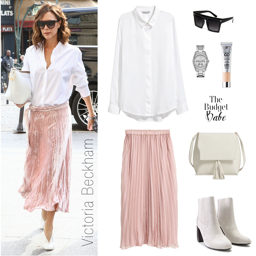
celebrity looks lovely in a pink pleated skirt and white blouse .